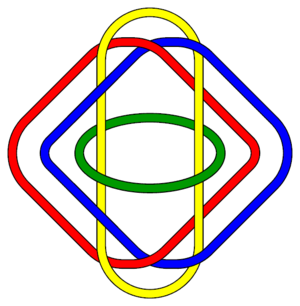
En mathématiques, plus précisément en théorie des nœuds, une sous-branche de la topologie, un entrelacs brunnien est un entrelacs non trivial qui devient trivial si l'un quelconque de ses composants est enlevé. En d'autres termes, couper n'importe laquelle des boucles libère toutes les boucles de l'entrelacs. L'adjectif brunnien vient de Hermann Brunn, qui a rédigé l'article Über Verkettung en 1892 dans lequel il prend pour exemples de tels nœuds.